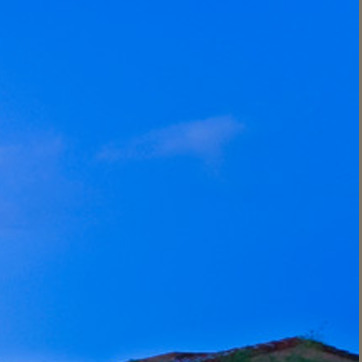
Material: sky